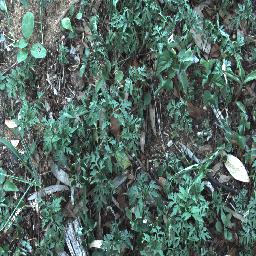
Label: negative